Friant-class cruiser

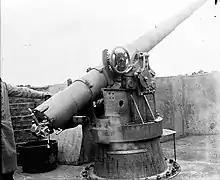
A Model 1891 gun in a pivot mount

The ships of the "Friant" class were long between perpendiculars, long at the waterline, and long overall. They had a beam of and an average draft of , which increased to aft. They displaced as designed. The ships' hulls featured a pronounced ram bow (that was not reinforced for use in ramming attacks) and a tumblehome shape, which were common characteristics of major French warships of the period. They had a forecastle deck that extended for almost the entire length of the ship, terminating with a short quarterdeck aft and a sloped stern. Their superstructure consisted of a main conning tower with a bridge forward and a smaller, secondary conning tower aft. Each ship was originally to be fitted with a pair of heavy military masts with fighting tops, but stability problems with "Friant" forced them to be replaced with lighter pole masts carrying only observation positions. Steering was controlled by a single rudder. "Chasseloup-Laubat" was fitted with bilge keels to improve her stability. Their crew consisted of 331 to 339 officers and enlisted men.